Chavannes-sur-Reyssouze

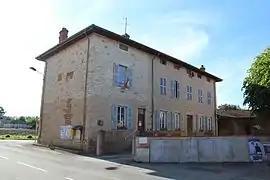
Town hall

Chavannes-sur-Reyssouze (literally "Chavannes on Reyssouze") is a commune in the Ain department in eastern France.